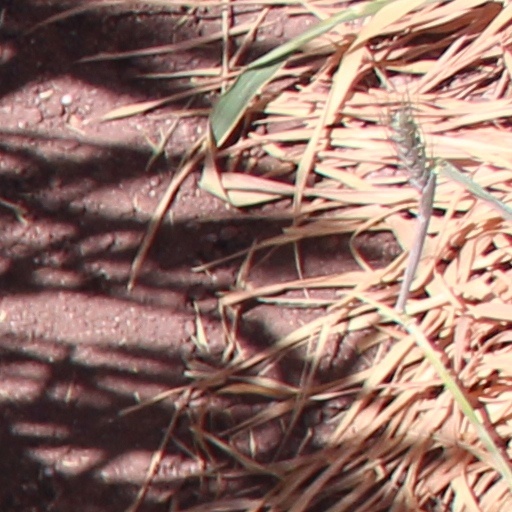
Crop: wheat